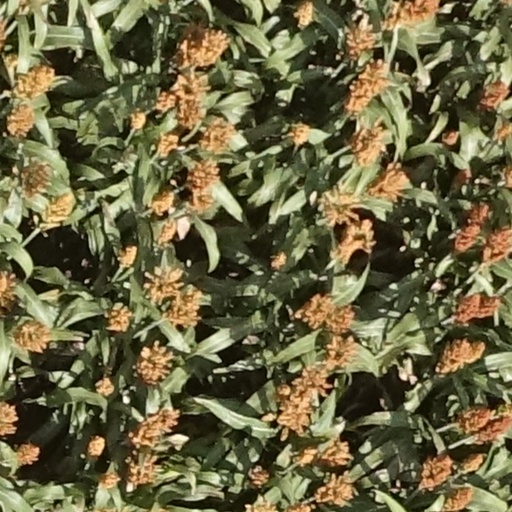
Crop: sorghum